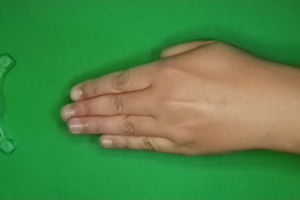
Label: paper